Wall Street crash of 1929

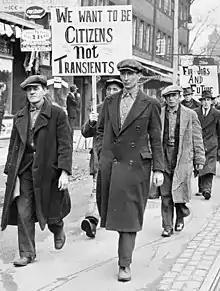
Unemployed men march in Toronto.

Good harvests had built up a mass of 250 million bushels of wheat to be "carried over" when 1929 opened. By May there was also a winter wheat crop of 560 million bushels ready for harvest in the Mississippi Valley. The oversupply caused such a drop in wheat prices that the net incomes of farmers from wheat were threatened with extinction. Stock markets are always sensitive to the future state of commodity markets, and the slump in Wall Street that had been predicted for May by Sir George Paish arrived on time. In June 1929, the position was saved by a severe drought in the Dakotas and the Canadian West, as well as unfavorable seed times in Argentina and eastern Australia. The oversupply was now wanted to fill the gaps in the 1929 world wheat production. From 97¢ per bushel in May, the price of wheat rose to $1.49 in July. When it was seen that figure would make American farmers get more for their crop that year than in 1928, stocks went up again.